Olive Smith (masseuse)

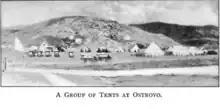
Ostrovo field hospital (tents)

At the start of World War I, Smith firstly volunteered as a masseuse at the local hospital, and then went to the Almeric Paget Centre, London to become certified by the Incorporated Society of Trained Masseuses before she joined QMAAC in a military hospital in Malta, then the Scottish Women's Hospitals for Foreign Service, in Serbia. On 3 August 1916, with Dr Agnes Bennett's unit they left Britain for Salonika.